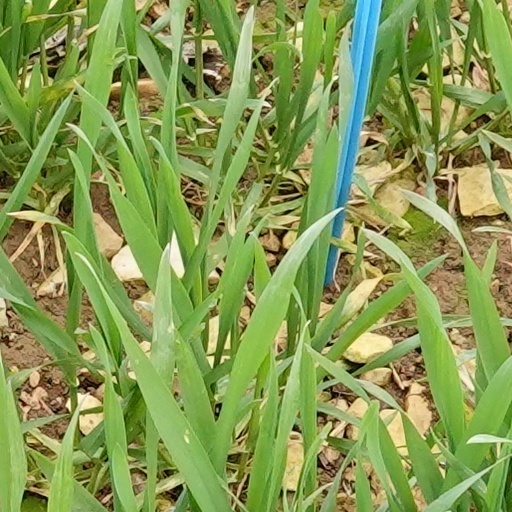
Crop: wheat